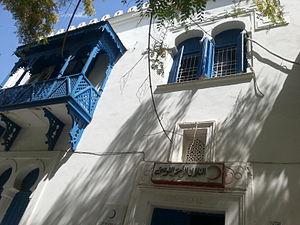
Façade du siège du Croissant rouge tunisien à Tunis